Antarctic–Phoenix Ridge

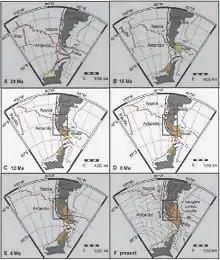
The small remaining piece of the ridge can be seen in the bottom right (present day) image.

The Antarctic–Phoenix Ridge, also called the Phoenix Ridge, is an extinct mid-ocean ridge that consisted of three spreading ridge segments between the Antarctic Peninsula and the Scotia Sea. It initiated during the Late Cretaceous–Early Tertiary when the Phoenix plate had divergent boundaries with the Bellingshausen and Pacific plates. Spreading along the Antarctic–Phoenix Ridge had ceased entirely by 3.3 million years ago when the small remnant of the Phoenix Plate was incorporated into the Antarctic Plate.